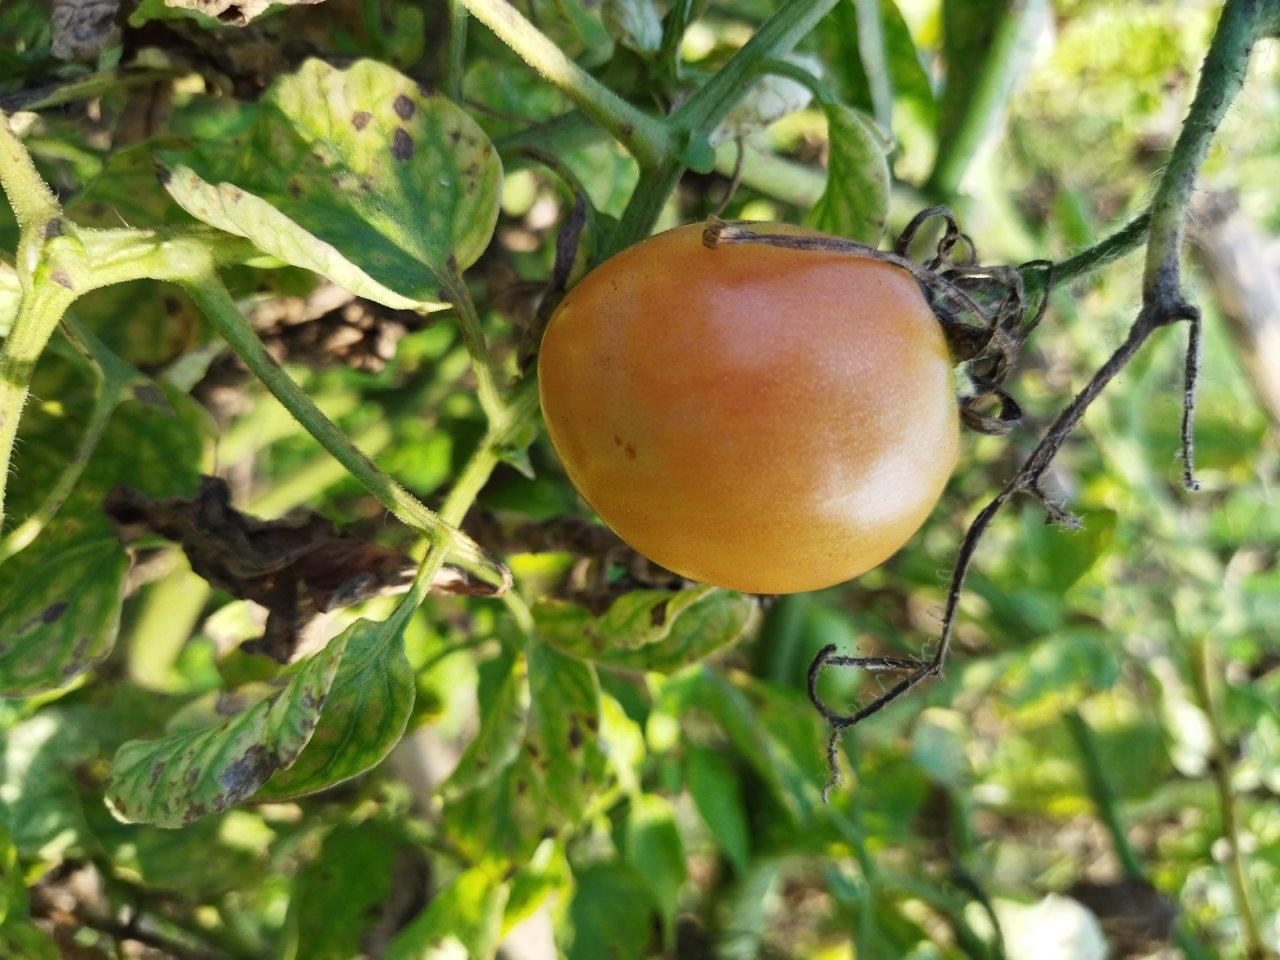
Maturity: Mature